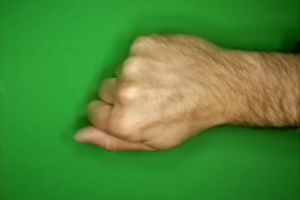
Label: rock